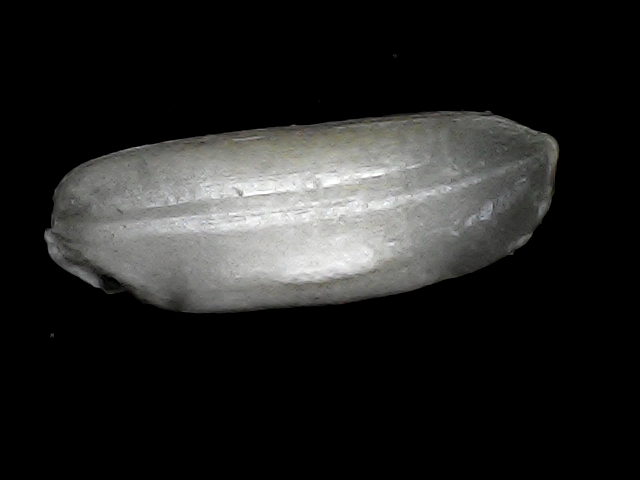
Rice variety: BRRI74